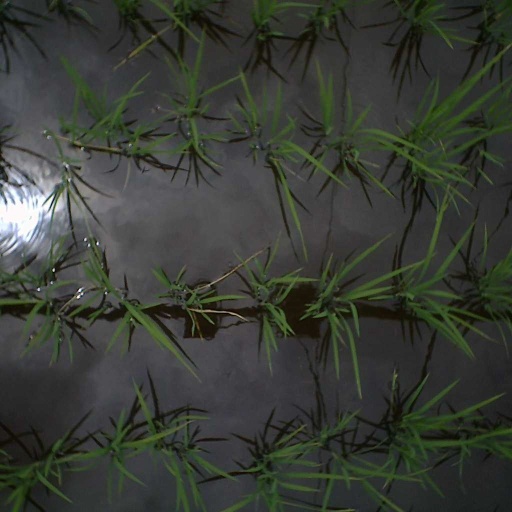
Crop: rice